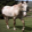
Label: horse